Protestantism in France

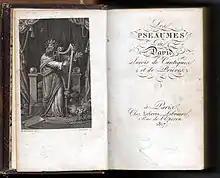
The Protestant psalter, 1817

Under his rule, the Edict of Nantes which granted rights to Huguenots was abolished. The revocation effectively forced Huguenots to emigrate or convert in a wave of dragonnades. Louis XIV managed to virtually destroy the French Protestant minority, which had survived more than 150 years of wars and persecution under previous French kings.